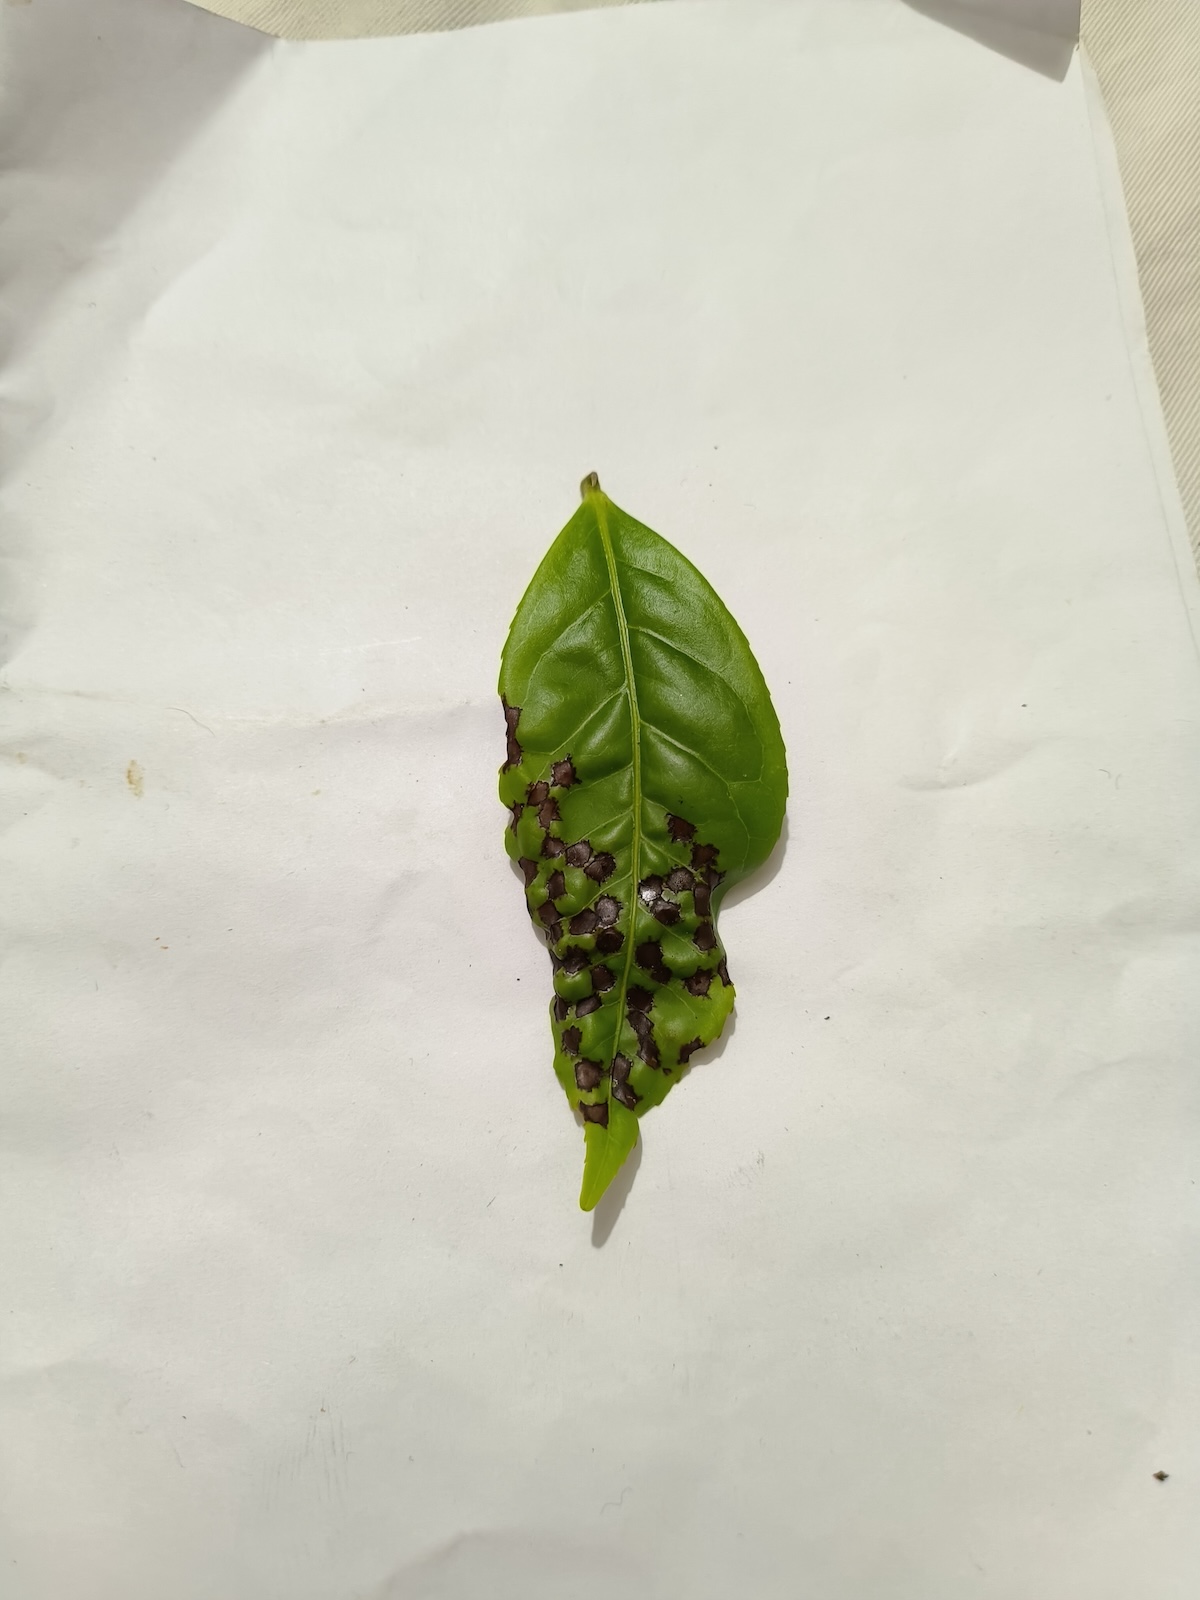
Label: Helopeltis